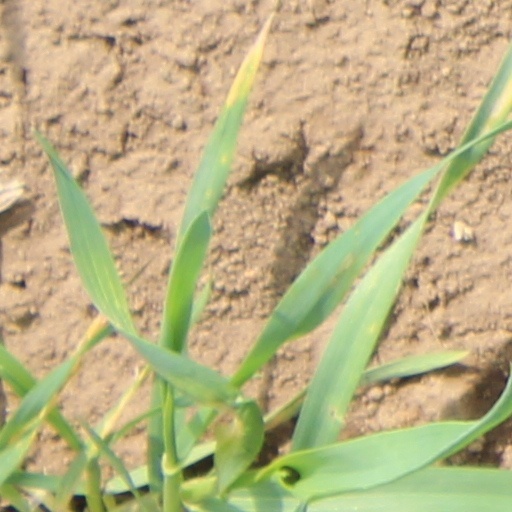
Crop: wheat